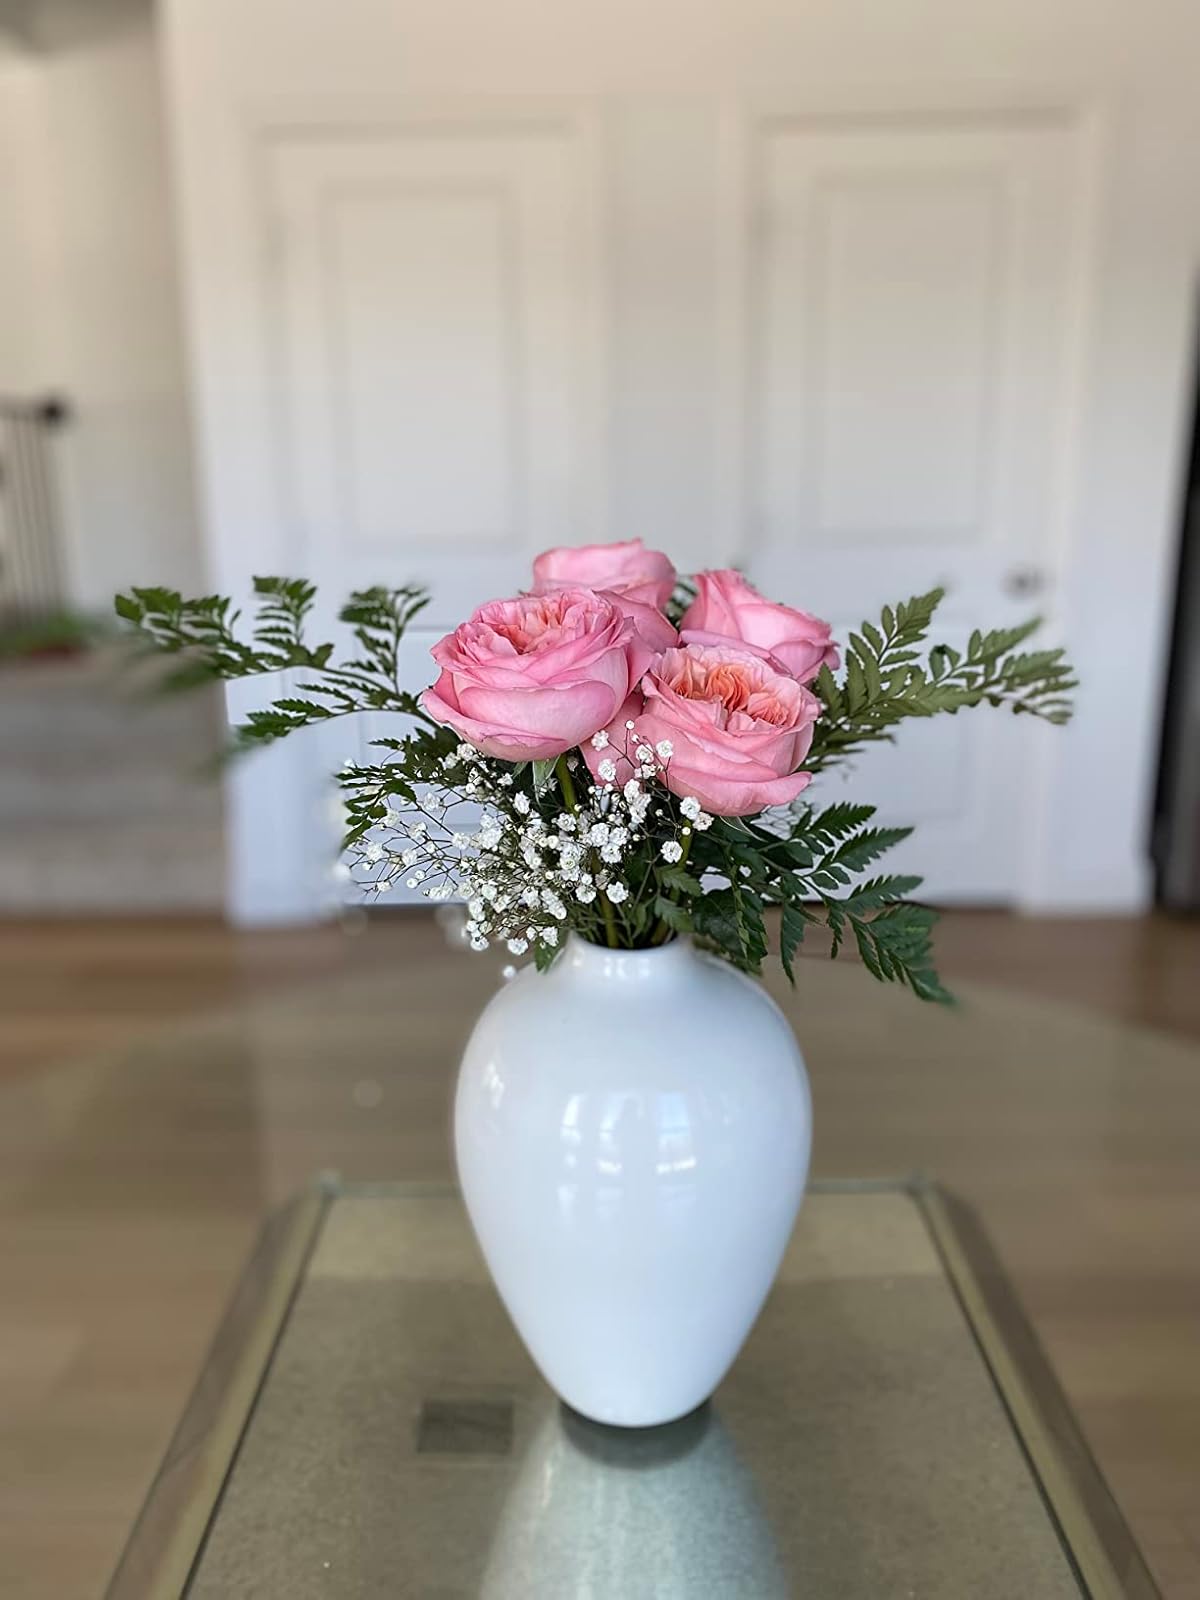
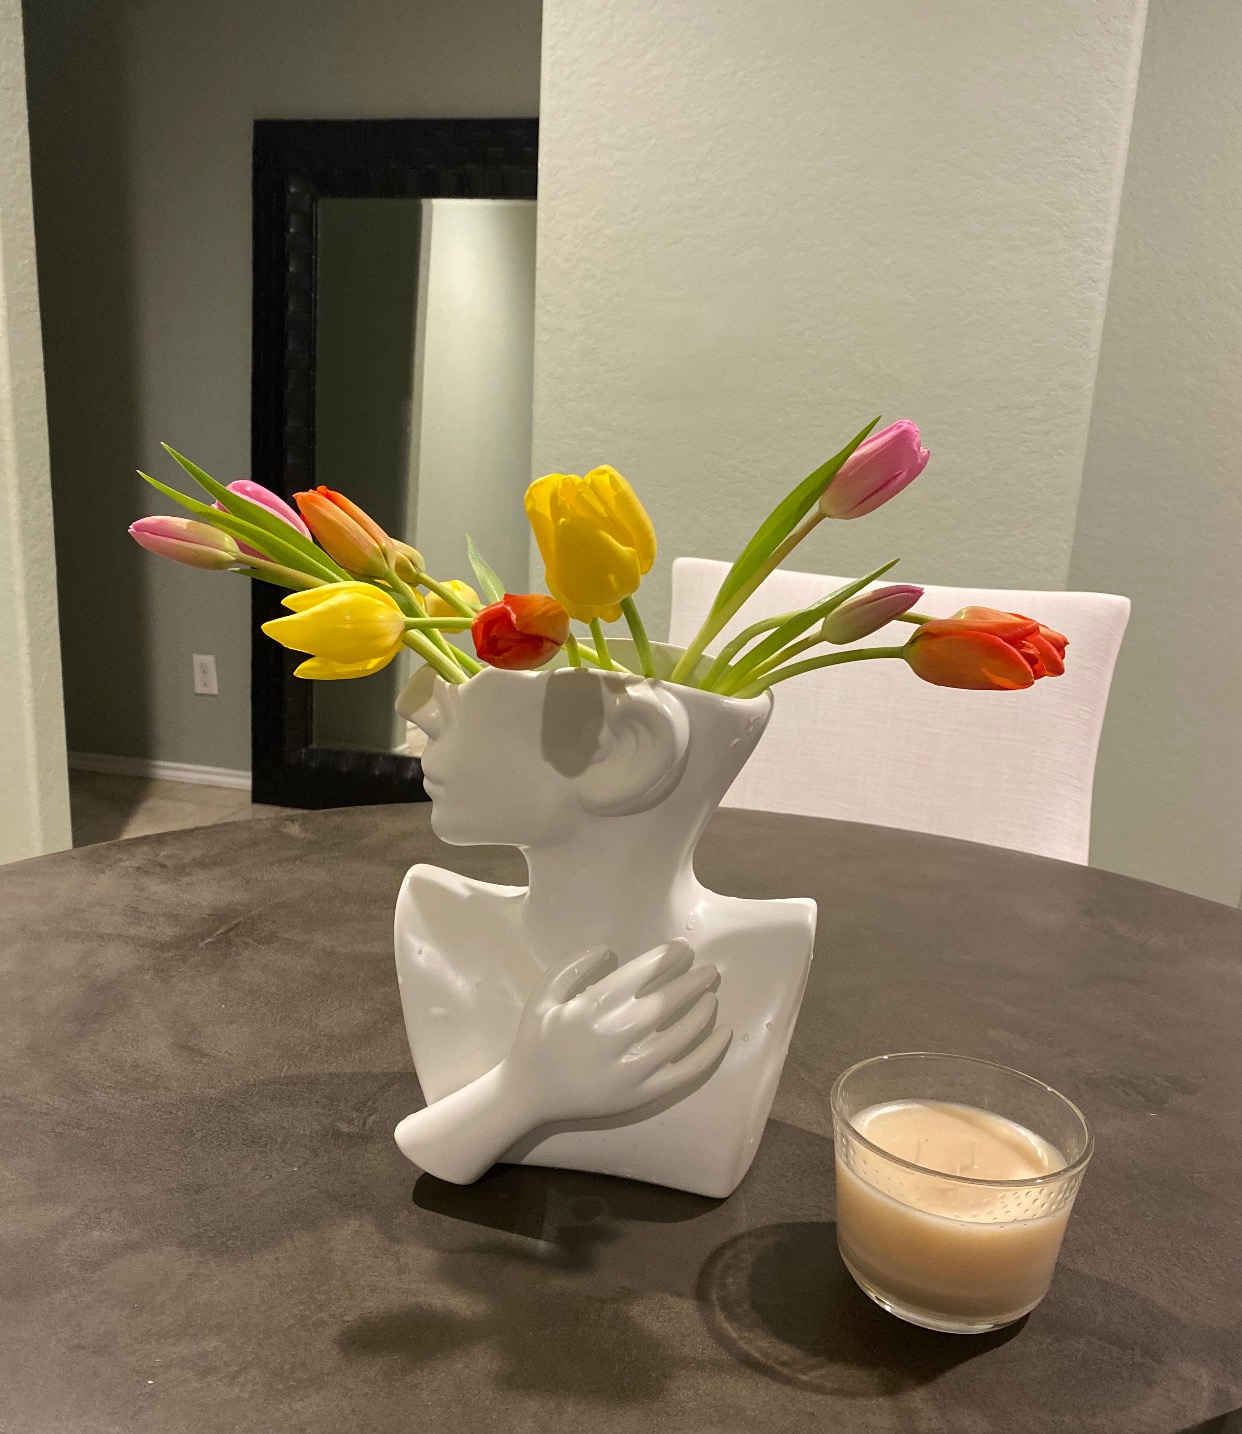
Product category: vase
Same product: no